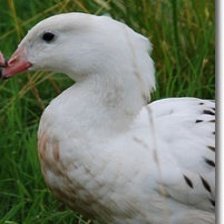
Species: ANDEAN GOOSE
Scientific name: CHLOEPHAGA MELANOPTERA
ImageNet parent category: goose